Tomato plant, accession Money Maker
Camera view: horizontal (90 deg, fisheye); turntable rotation: 0 degrees
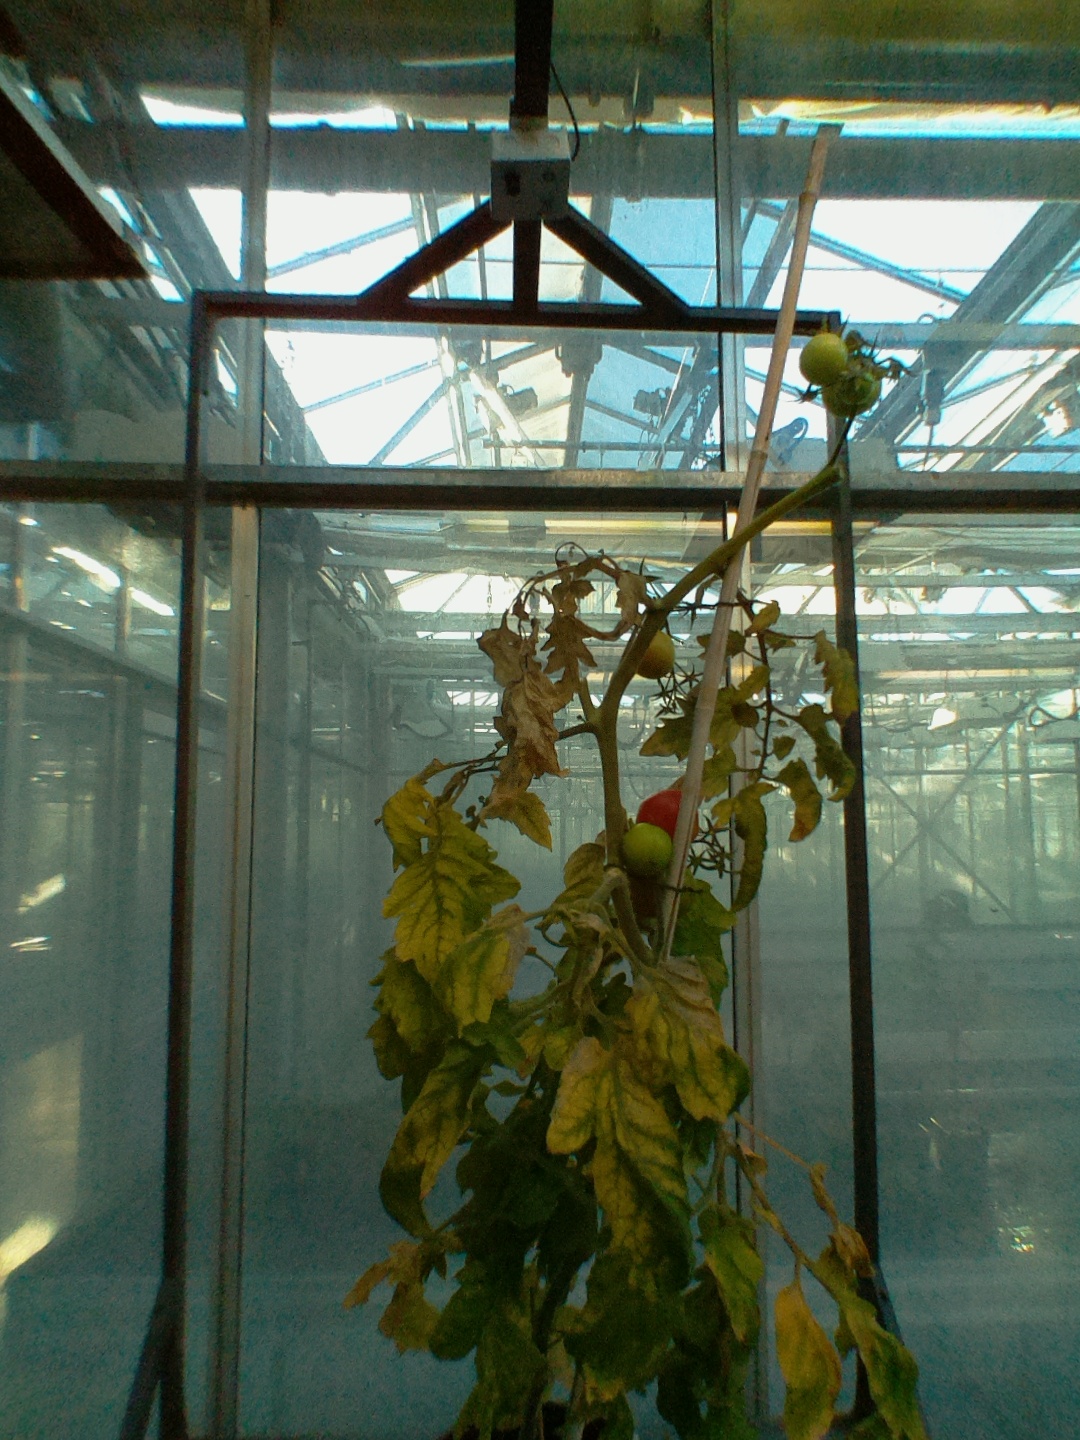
BBCH growth stage 84: 40%-50% of fruits show typical fully ripe color